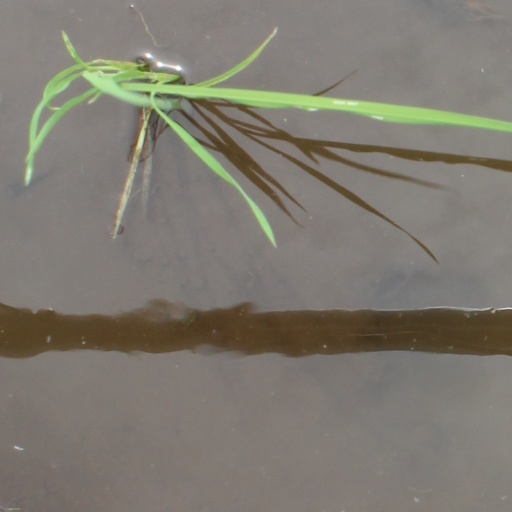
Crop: rice